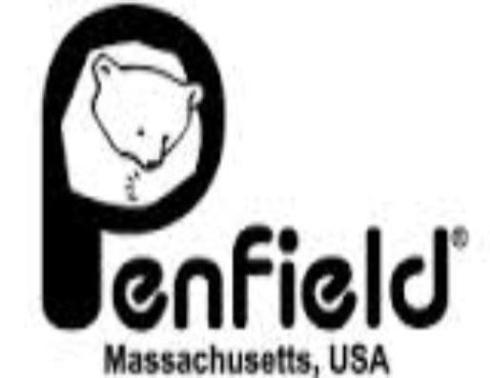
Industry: Clothes